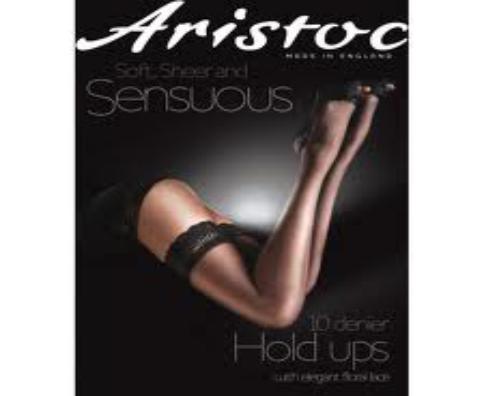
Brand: Aristoc
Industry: Clothes